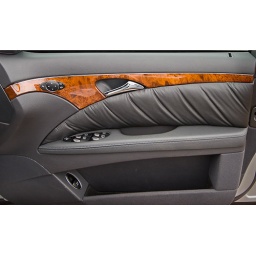
Front door card,gathered style in black